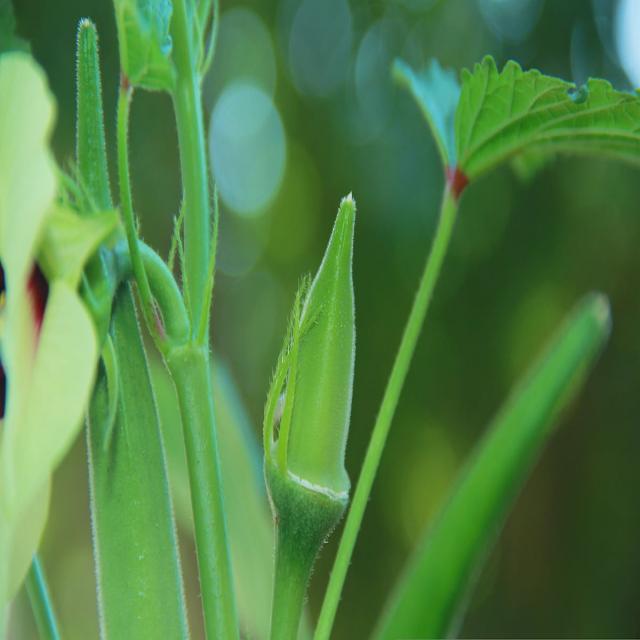
Label: Under-mature